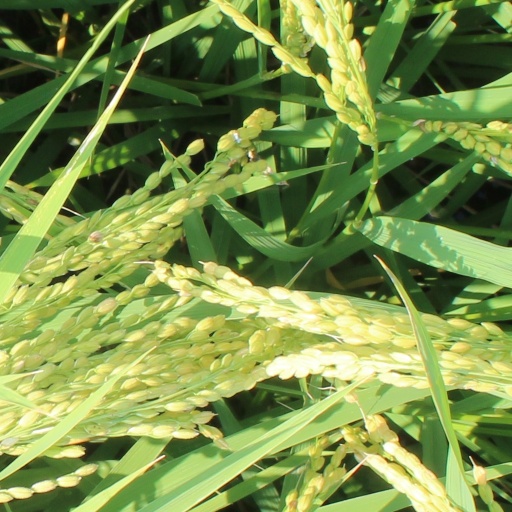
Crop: rice